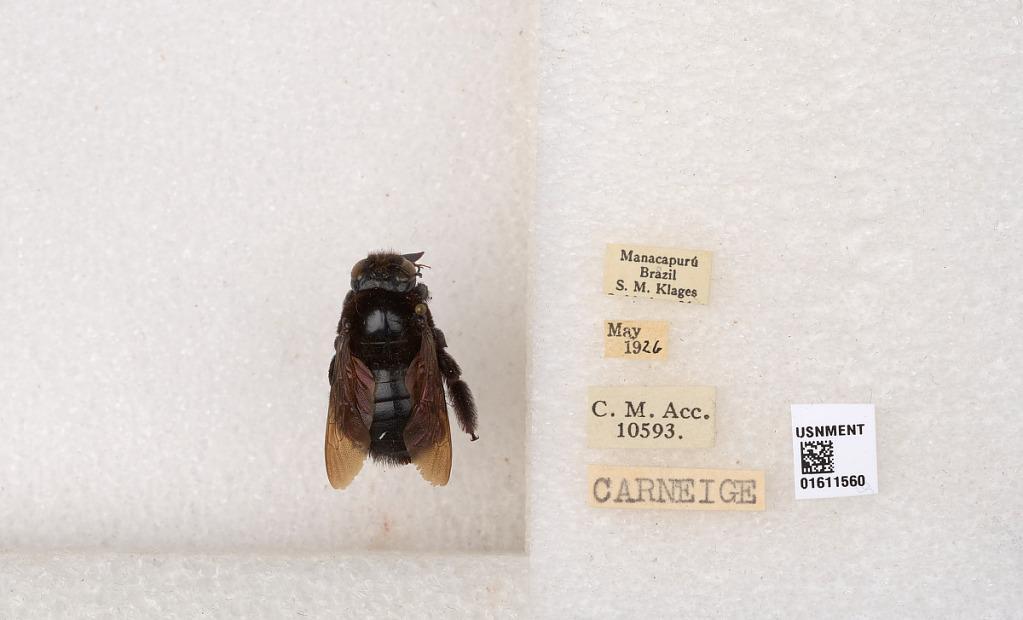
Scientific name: Xylocopa
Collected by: S. Klages
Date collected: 1926-5-1
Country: Brazil
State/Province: Amazonas
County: Manacapuru
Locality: Manacapuru